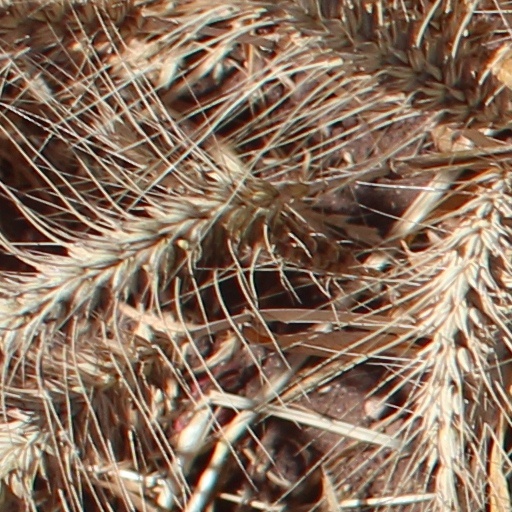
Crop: wheat